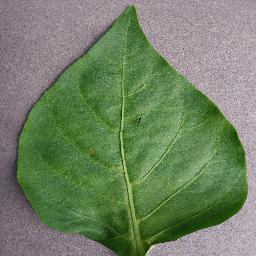
Label: Pepper,_bell___healthy